John Narborough

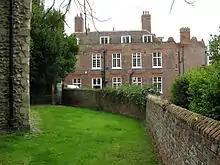
Knowlton Court, Kent

Narborough had bought the Knowlton Court estate, near Dover, from the executors of Sir Thomas Peyton, and so was buried in St Clement's Church. His eldest son John was created a baronet in November 1688 (see Narborough Baronets) in honour of his father. Sir John died with his brother James and their stepfather Admiral Sir Cloudesley Shovell aboard during the Scilly naval disaster of 1707. Narborough's widow is buried in St Paulinius's Church, Crayford, where there is a memorial to her and her second husband. Narborough's two sons were buried in the Old Town Church on St Mary's, Isles of Scilly.